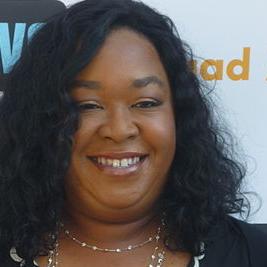
Age: 37